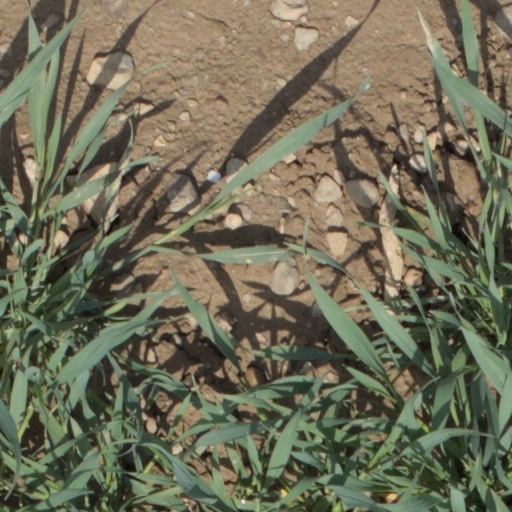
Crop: wheat